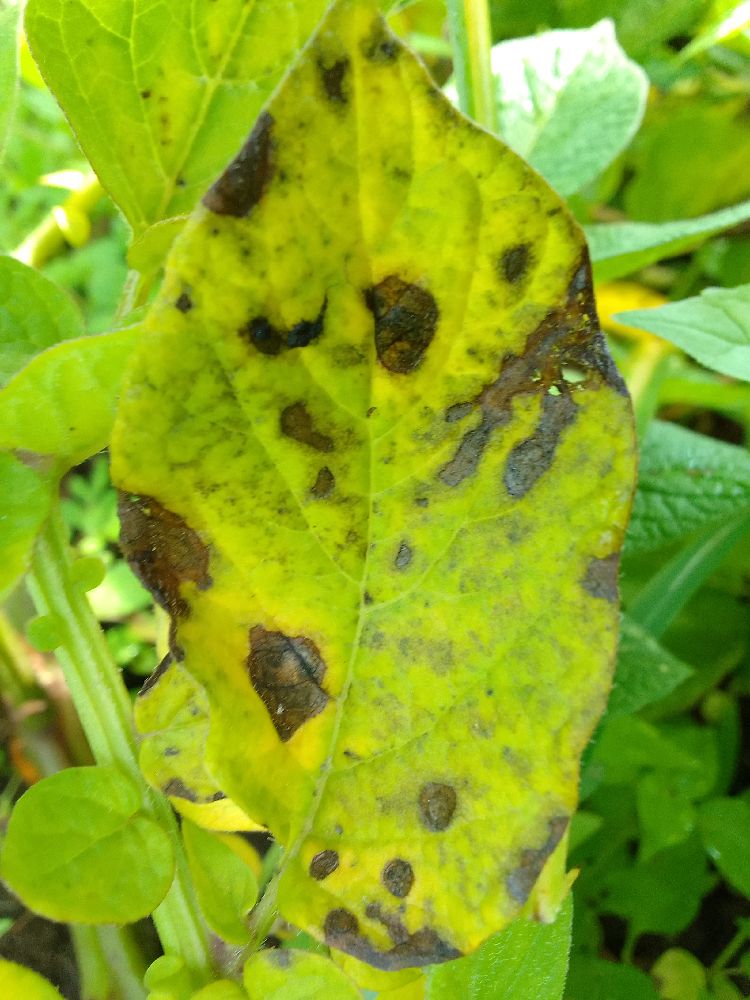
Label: Early blight